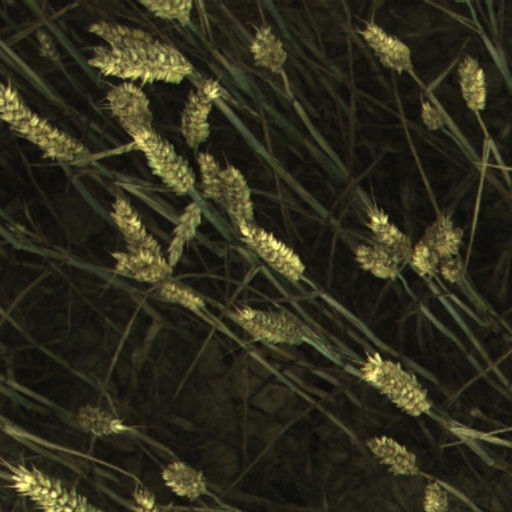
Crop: wheat